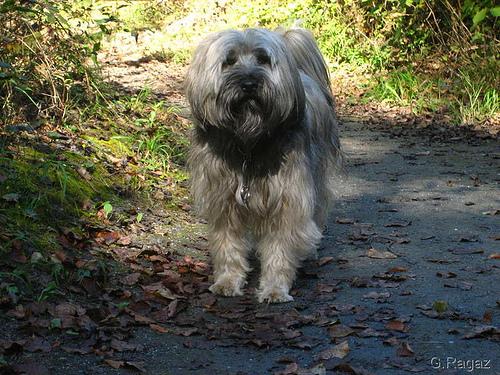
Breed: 203-n000021-Tibetan_terrier